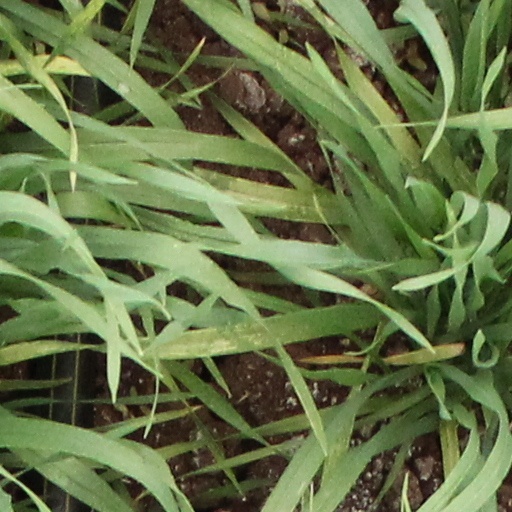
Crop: wheat